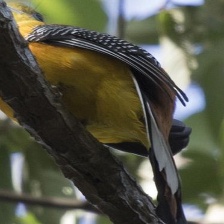
Species: ORANGE BREASTED TROGON
Scientific name: HARPACTES ORESKIOS